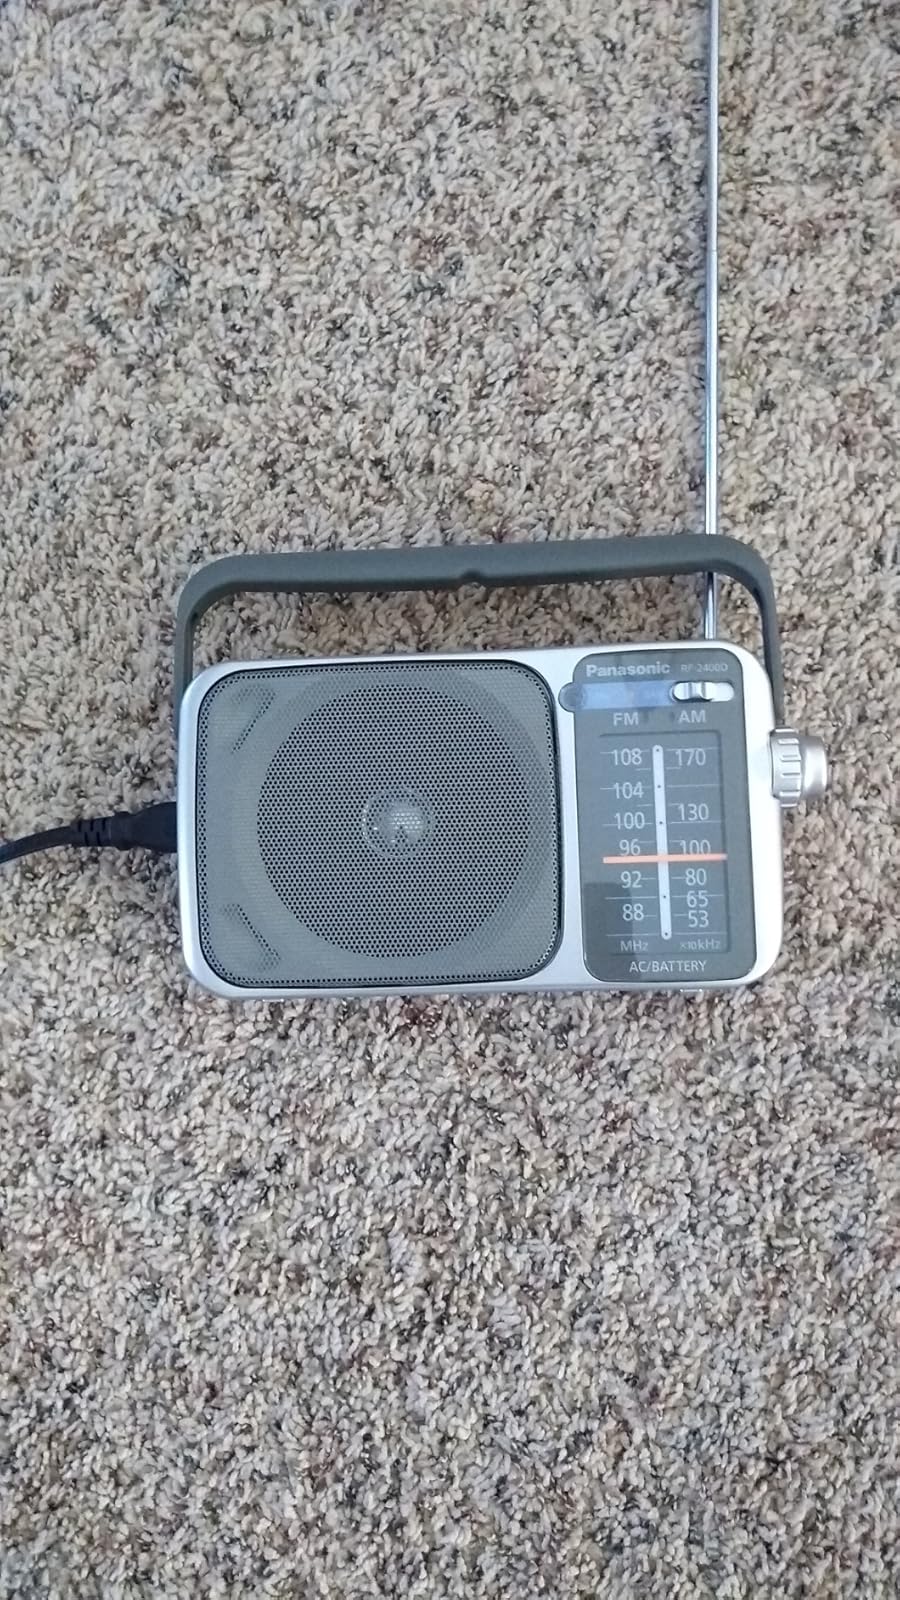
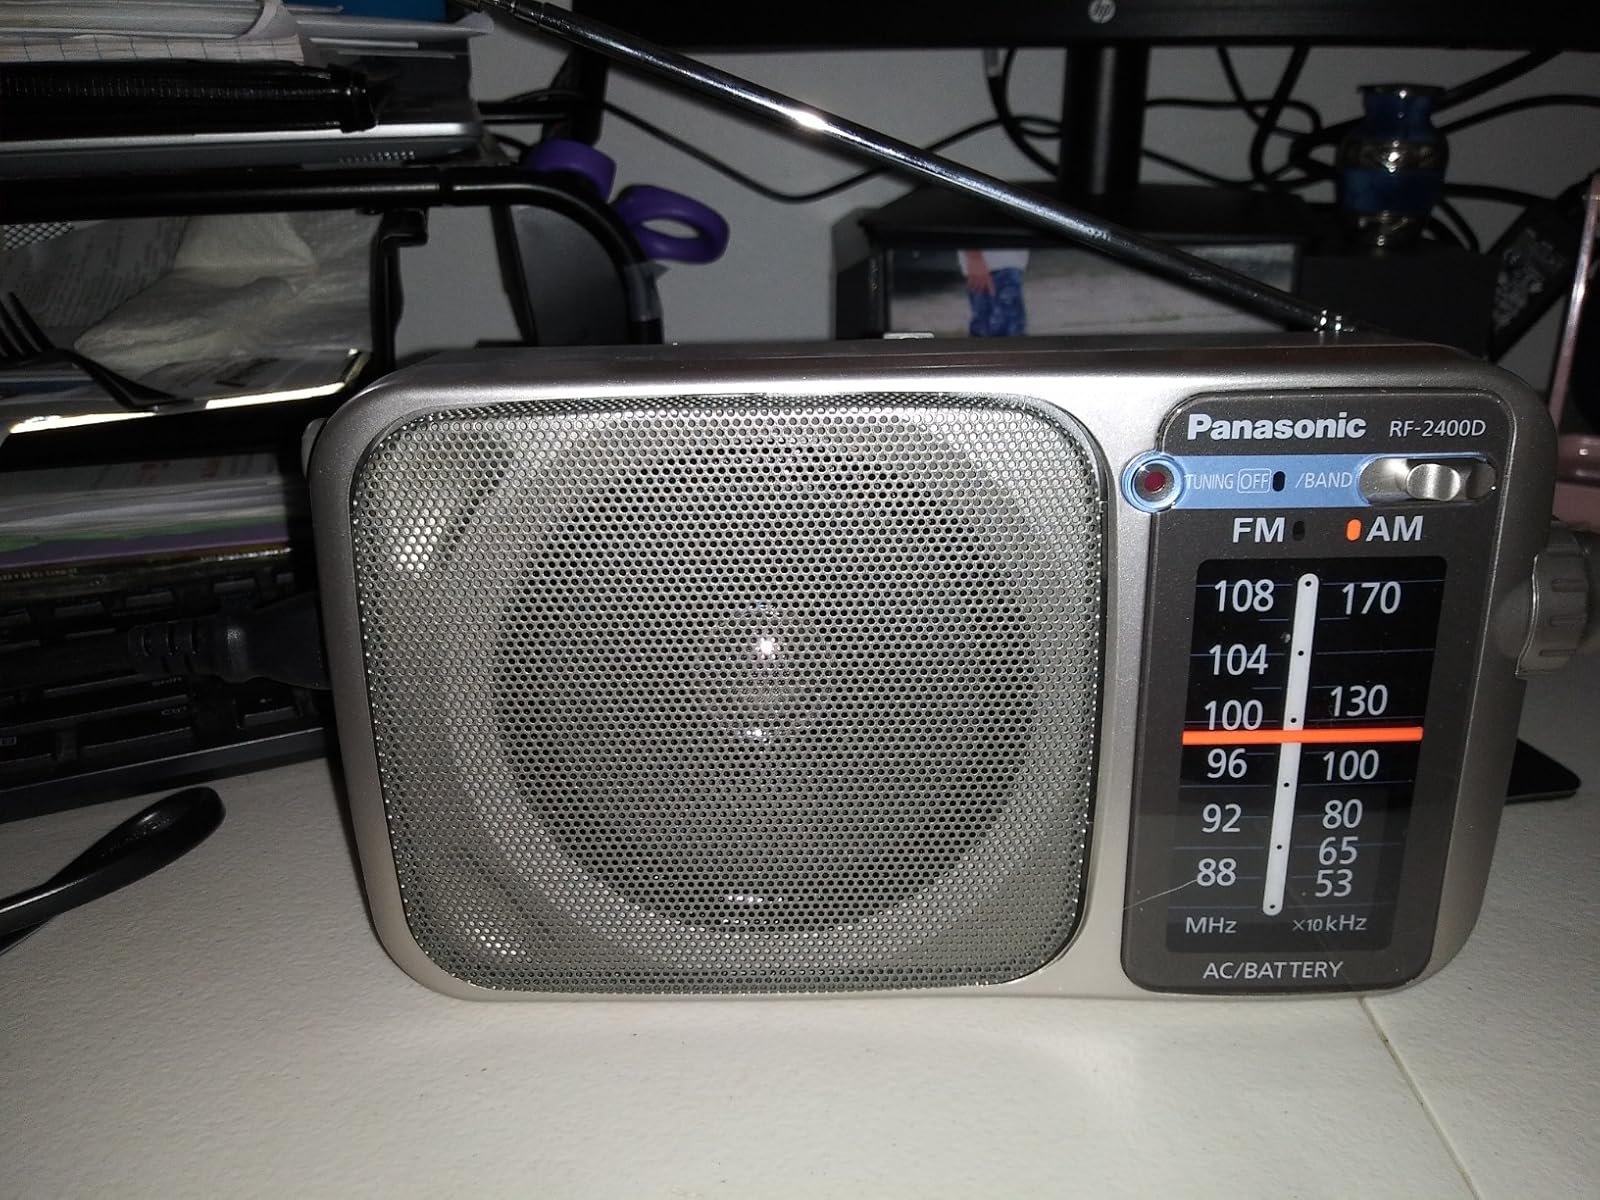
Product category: radio
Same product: yes